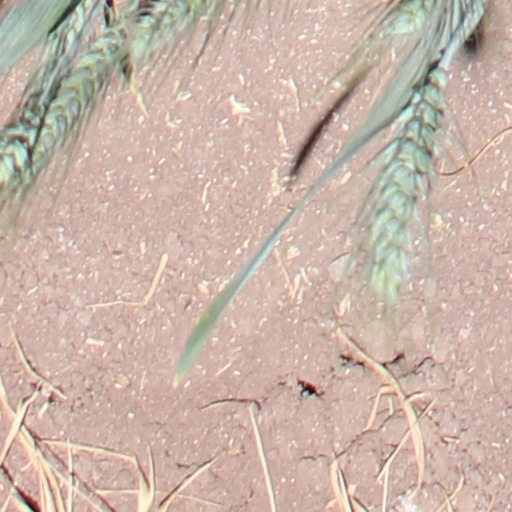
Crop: wheat